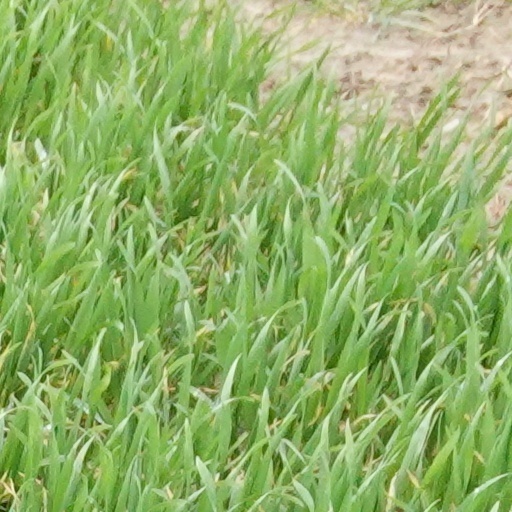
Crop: wheat